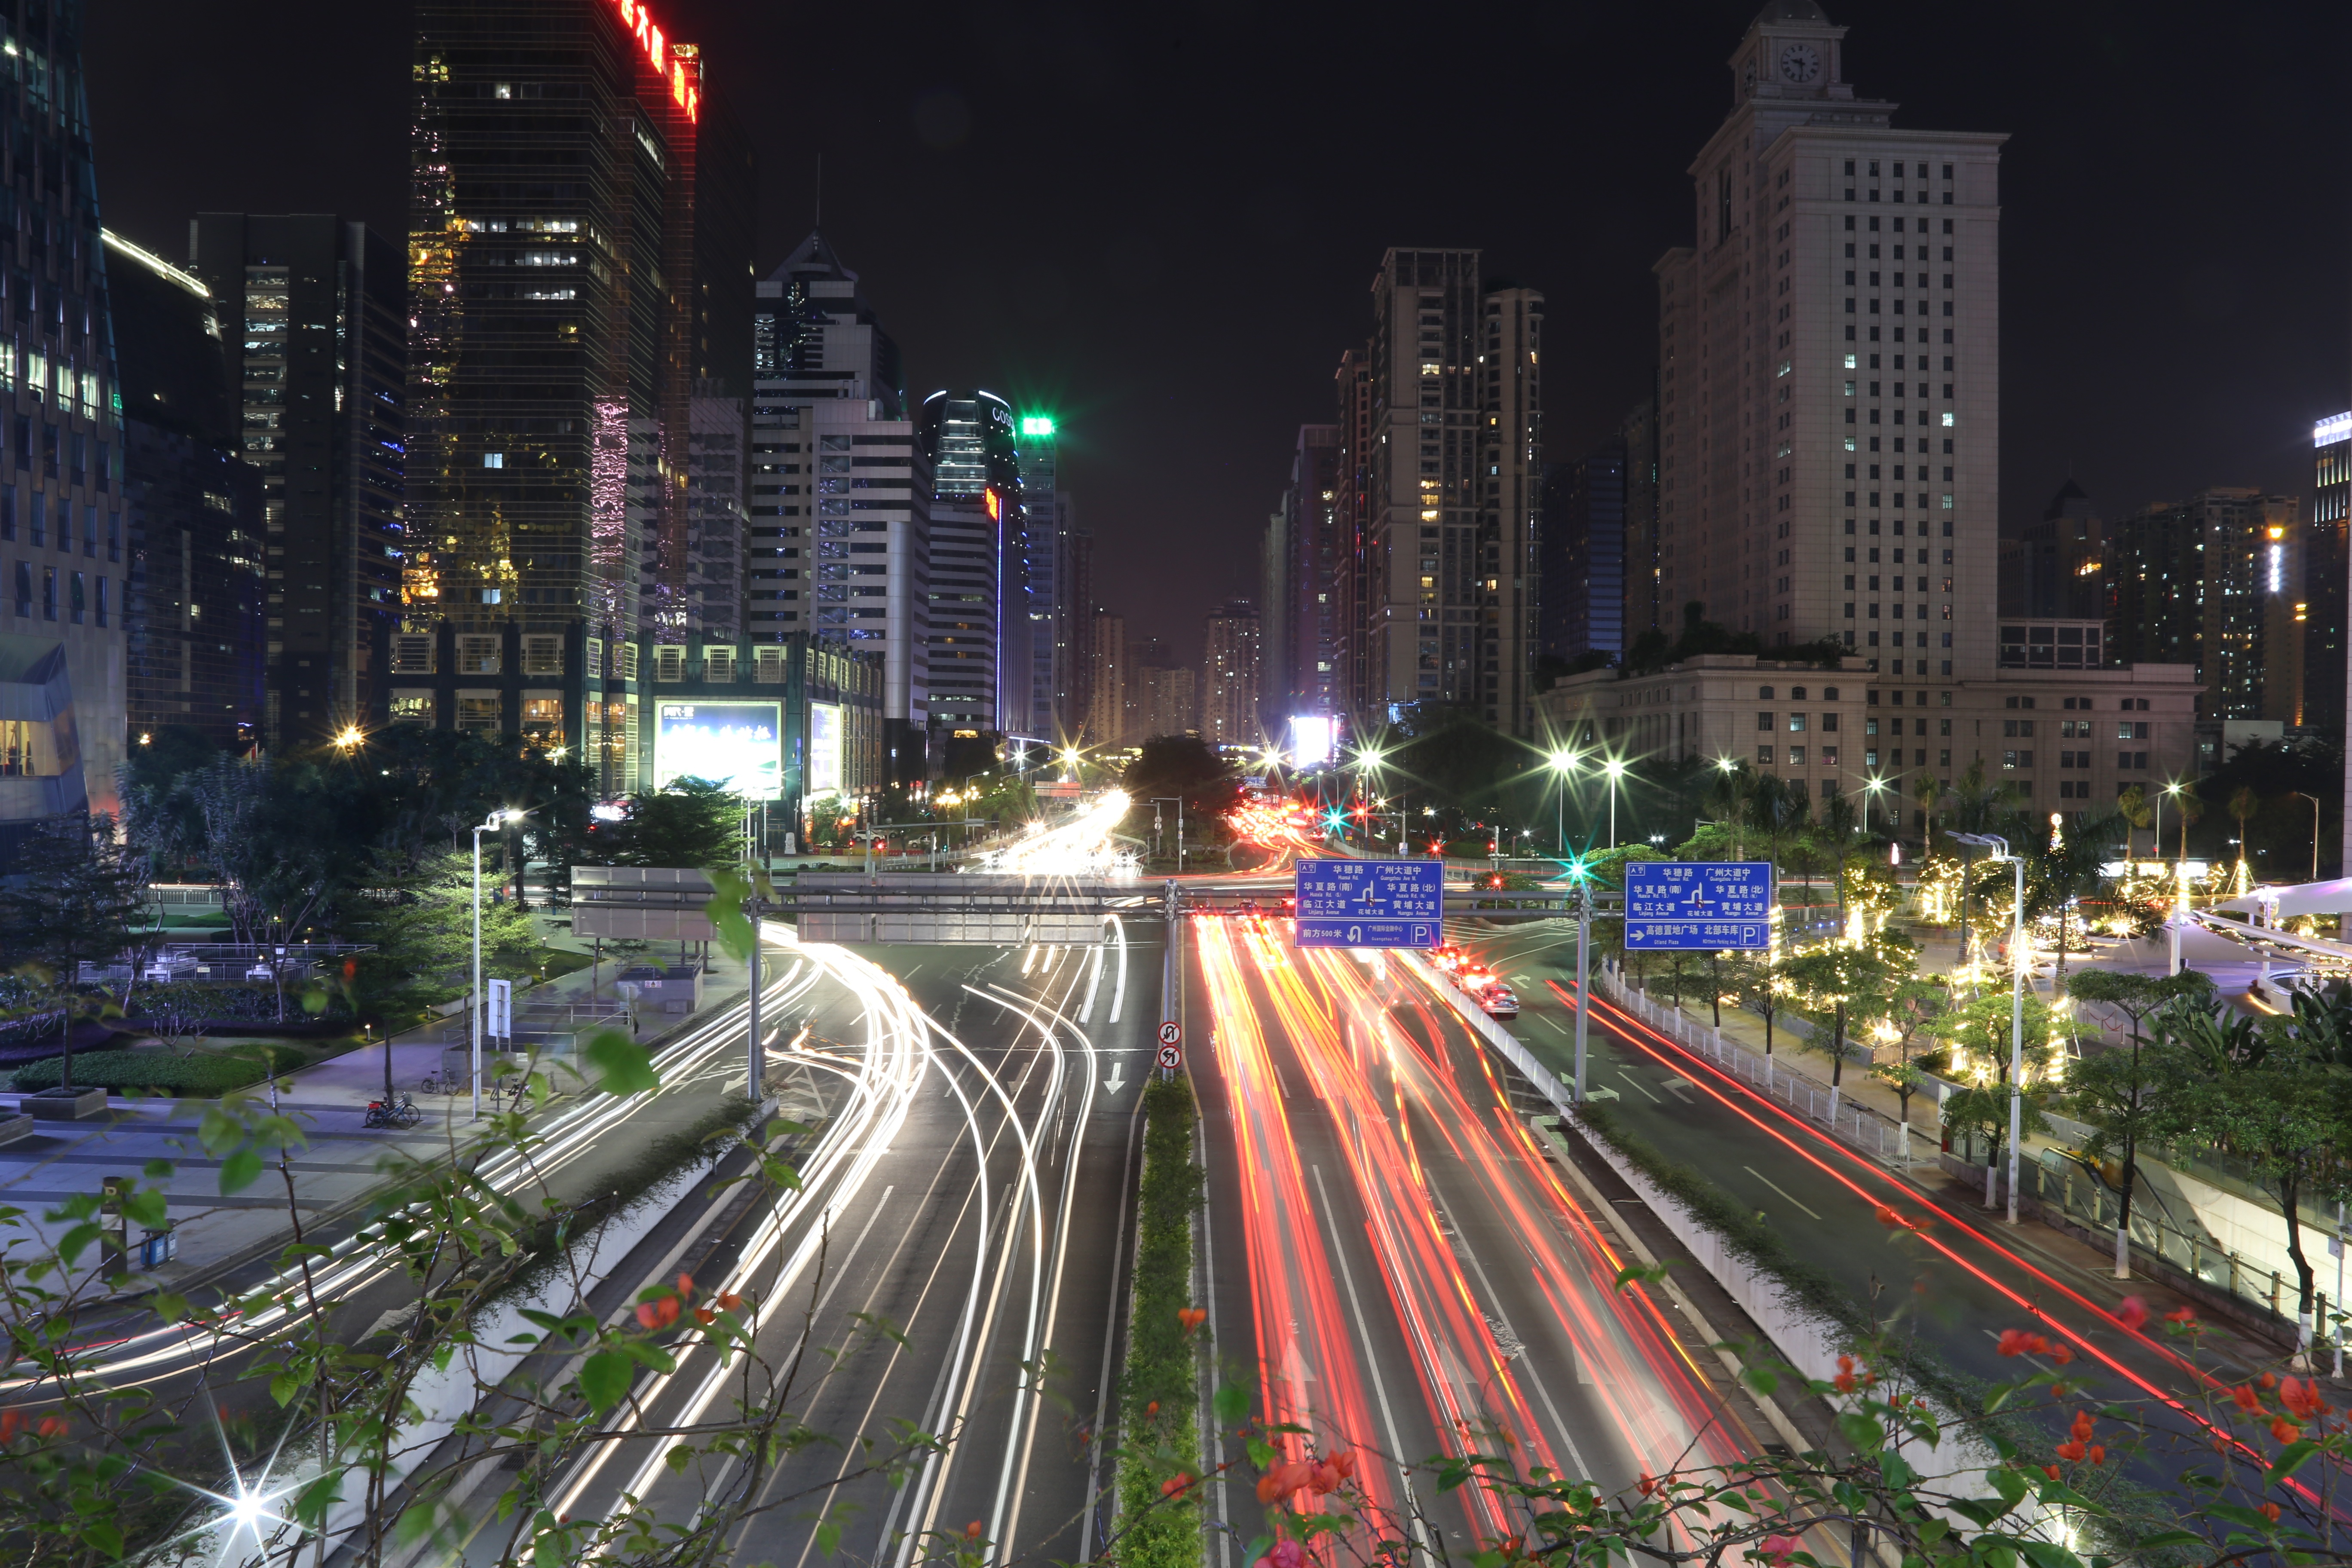
skyline, traffic, night, city, skyscraper, cityscape, downtown, landmark, metropolis, urban area, geographical feature, human settlement, metropolitan area